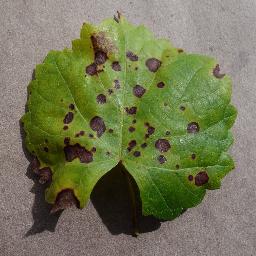
Label: Grape___Black_rot